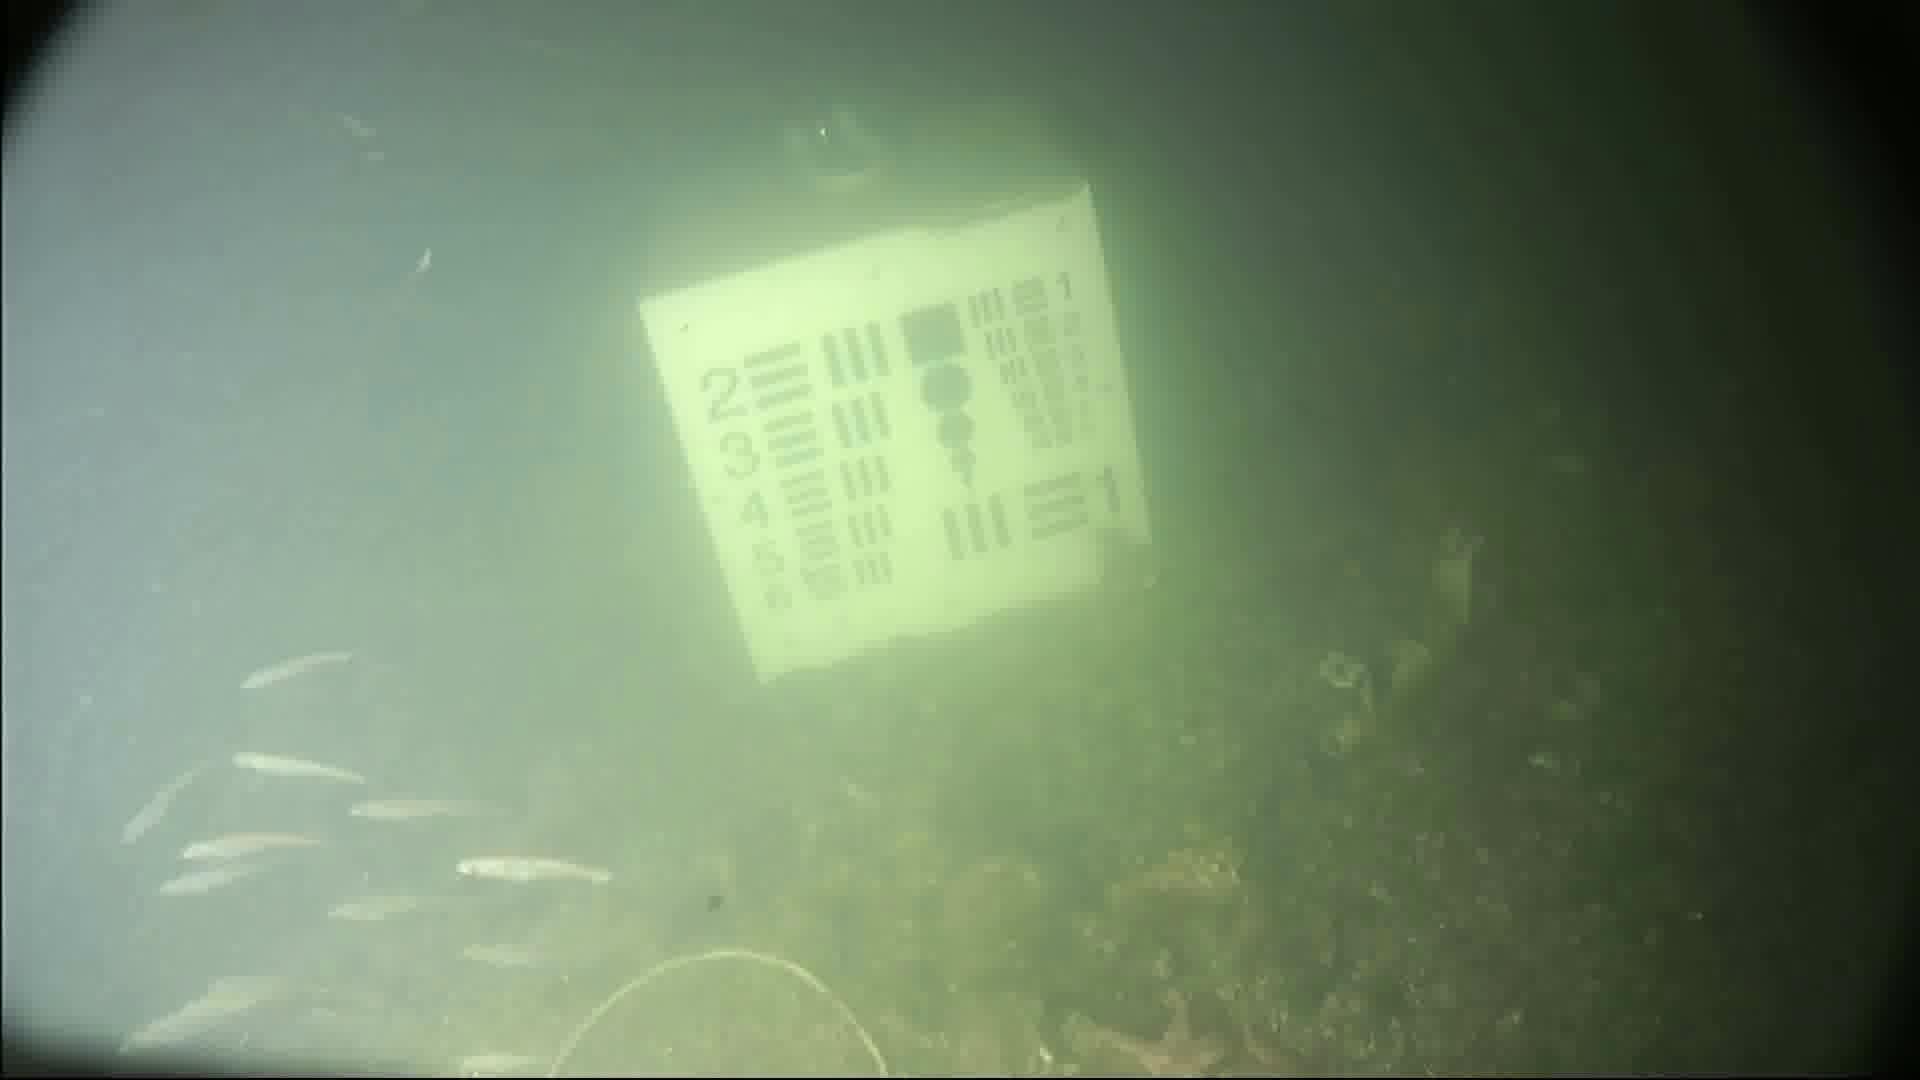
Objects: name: small_fish
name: starfish